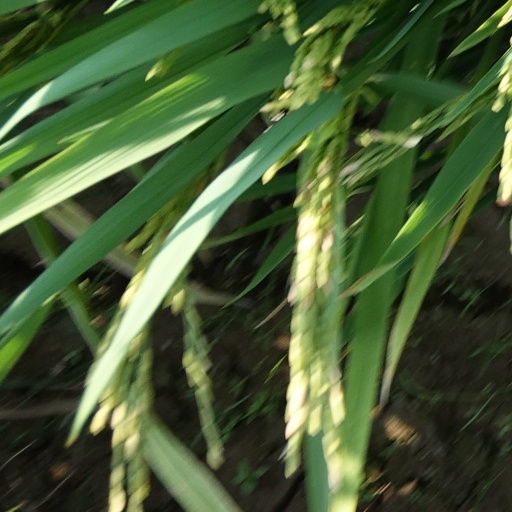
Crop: rice